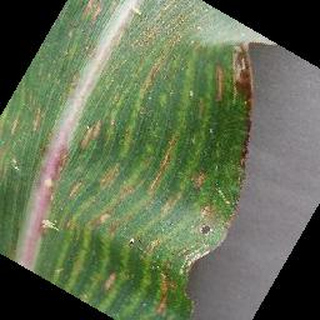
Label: corn_cercospora_leaf_spot